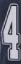
Number: 4